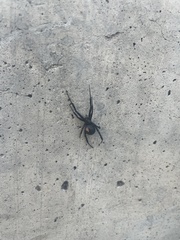
Species: Lactrodectus_hesperus